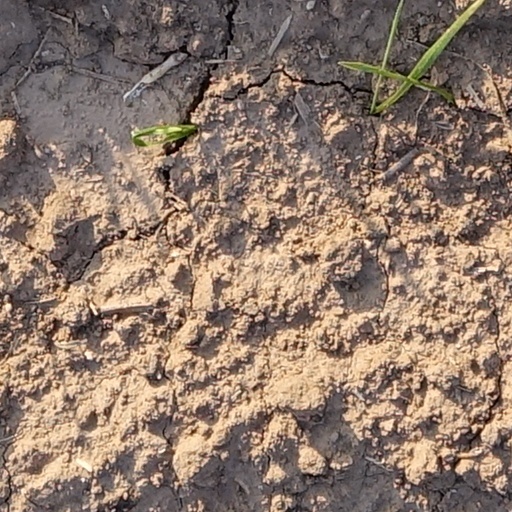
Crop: wheat